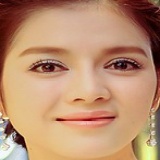
diễn viên Lý Nhã Kỳ